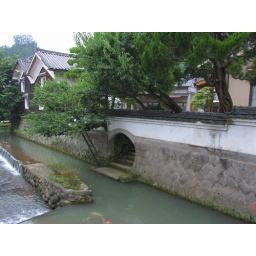
Old fashioned house in water front